Hannah Mary Tabbs

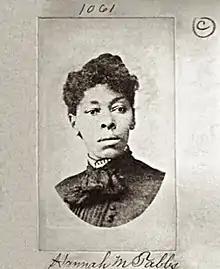
Hannah Mary Tabbs, Philadelphia Police, Rogues Gallery booking photo, 1887

Tabbs was born in Maryland in the 1850s. Ten years after the Civil War she moved north to Philadelphia, Pennsylvania. In Maryland, she lived with her husband, and niece Annie Richardson, though it is speculated she was Tabbs' daughter.